Whau River

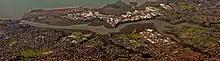
Aerial view of the Whau River mouth

The geology of the area is mainly composed of marine and riverine sediment. The stream's intertidal banks are commonly settled by mangroves and exotic weed species.